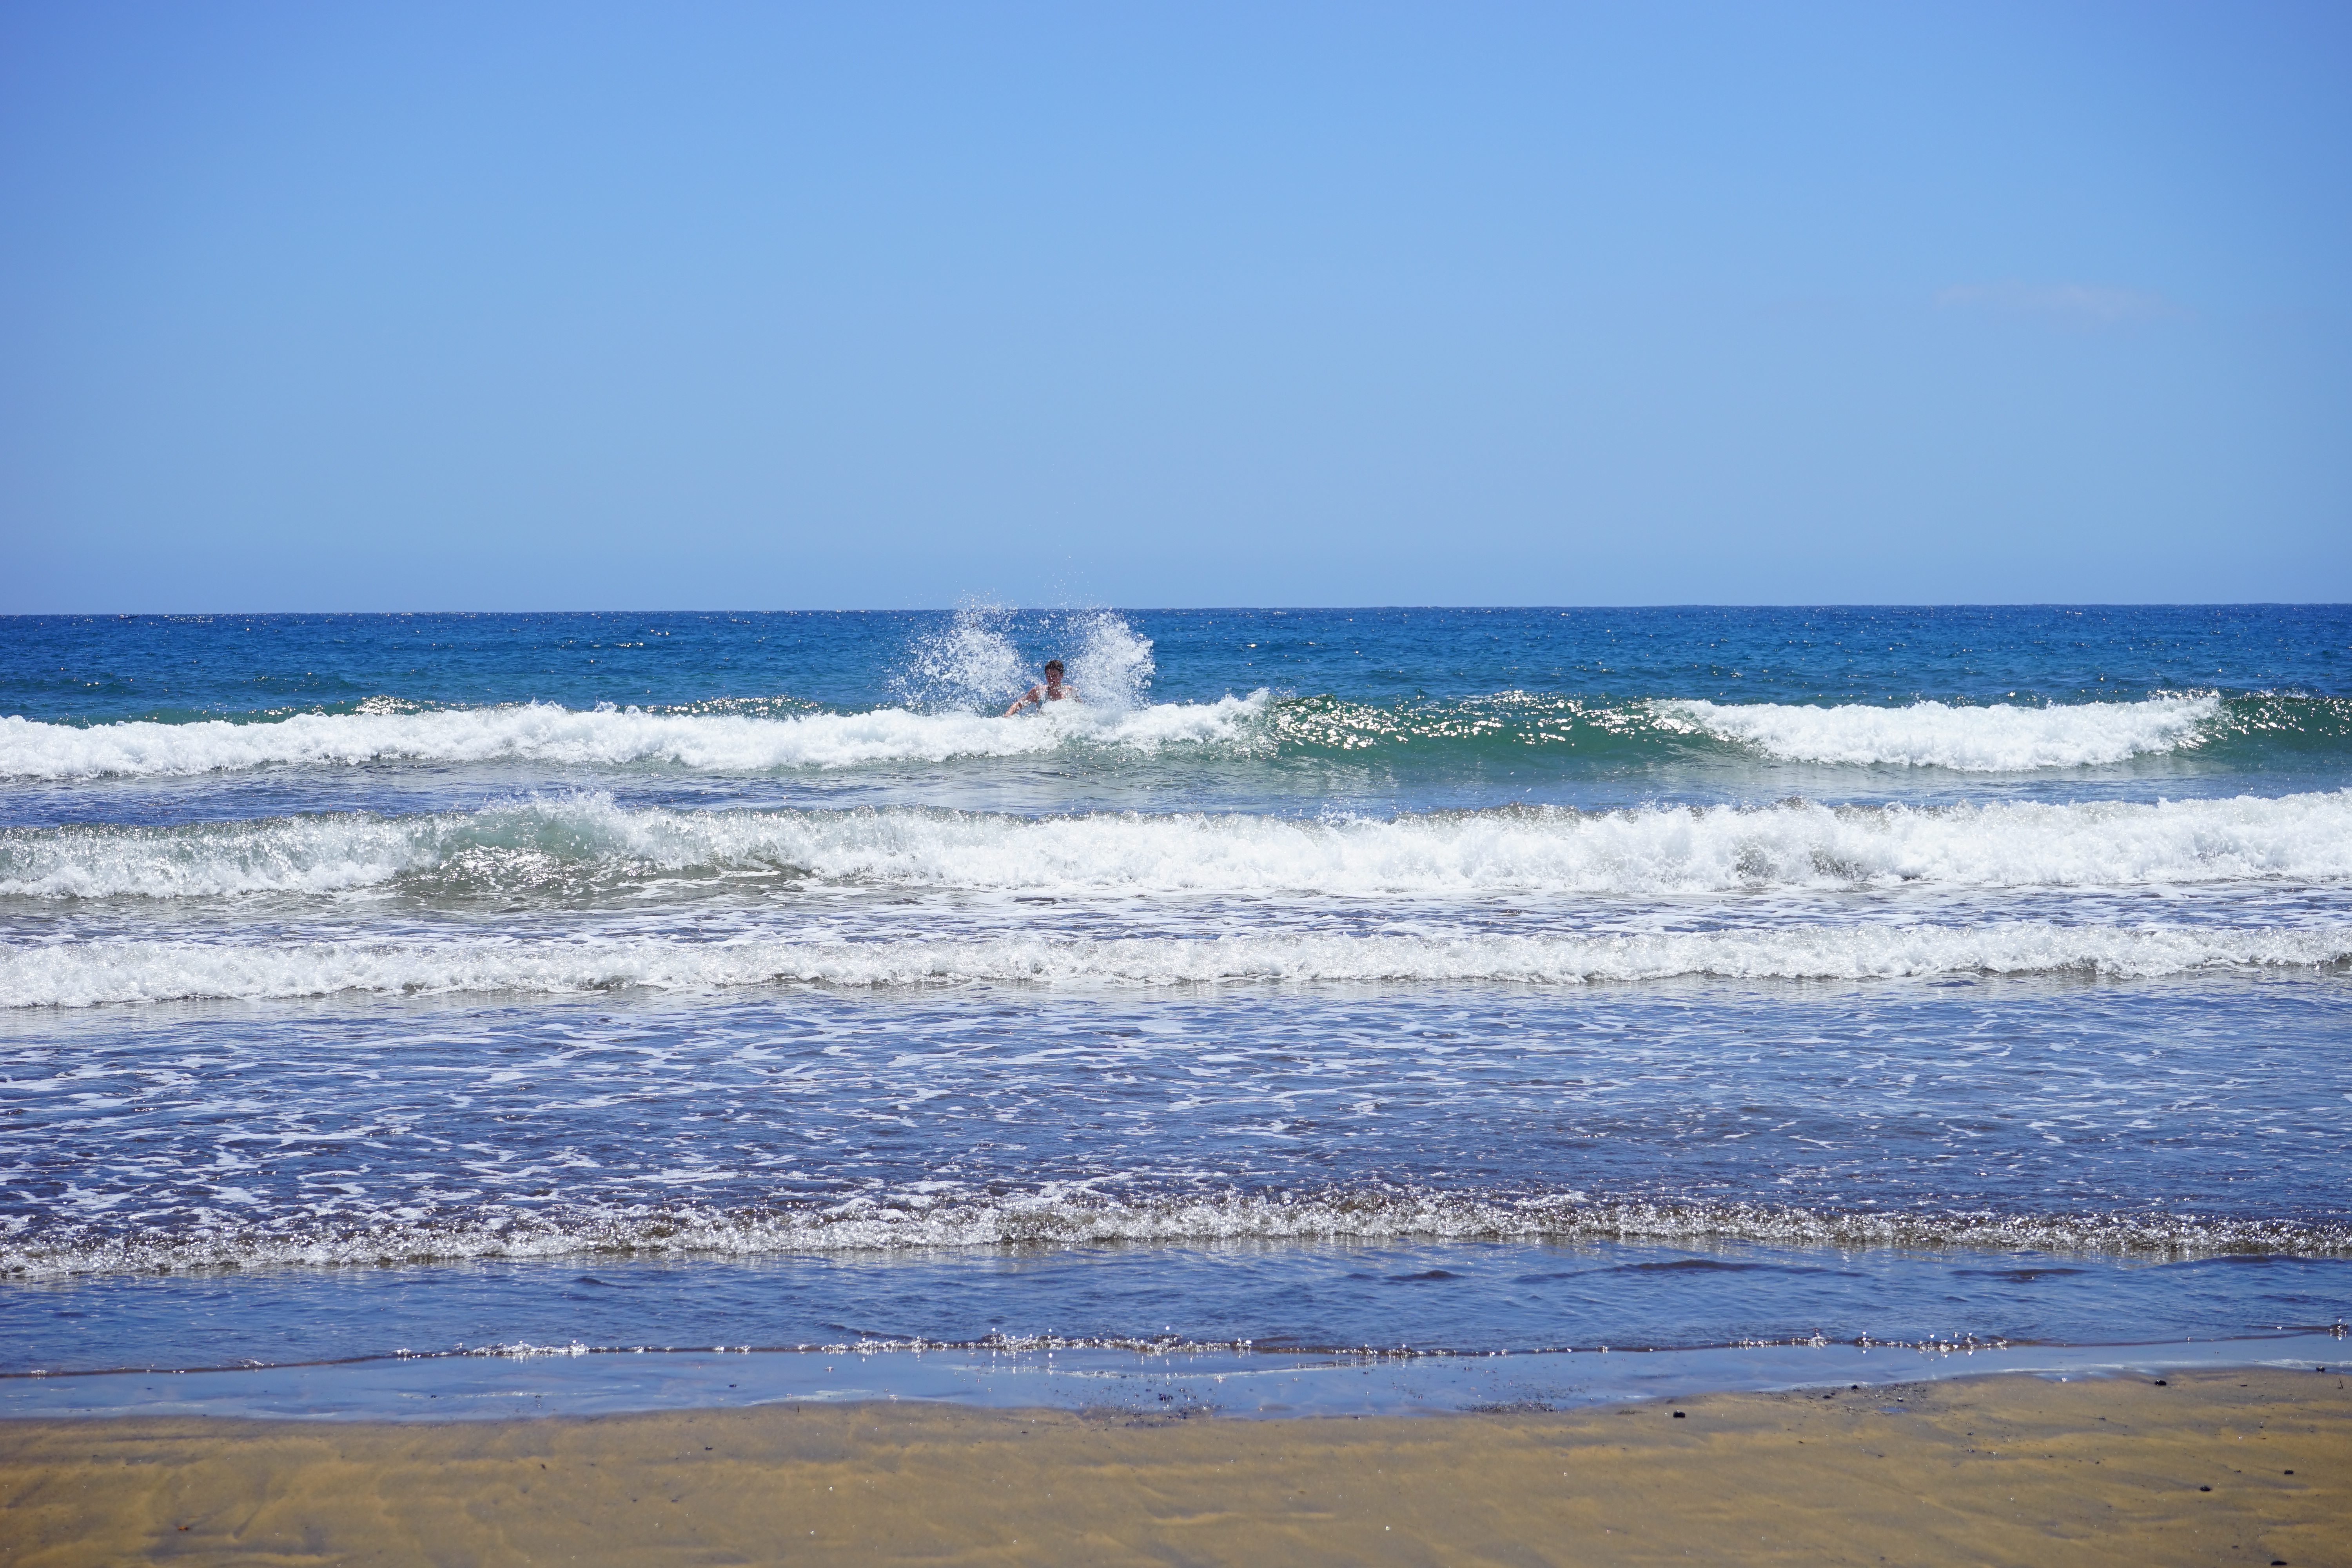
beach, sea, coast, water, sand, ocean, horizon, shore, wave, vacation, swim, relax, paradise, infinity, splashing, body of water, wide, idyll, cape, sand beach, inject, wind wave